Mar Thoma Syrian Church

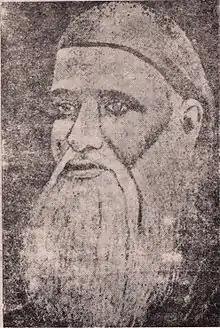
Abraham Malpan

The existence of this Church in the early centuries is evident in the writings of ancient travelers.